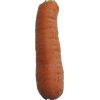
Label: Carrot 1